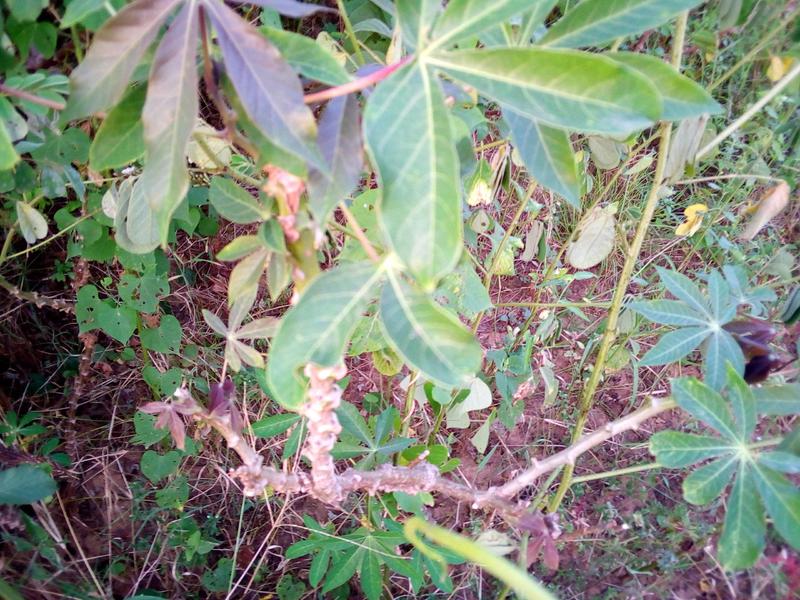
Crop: cassava
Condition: healthy